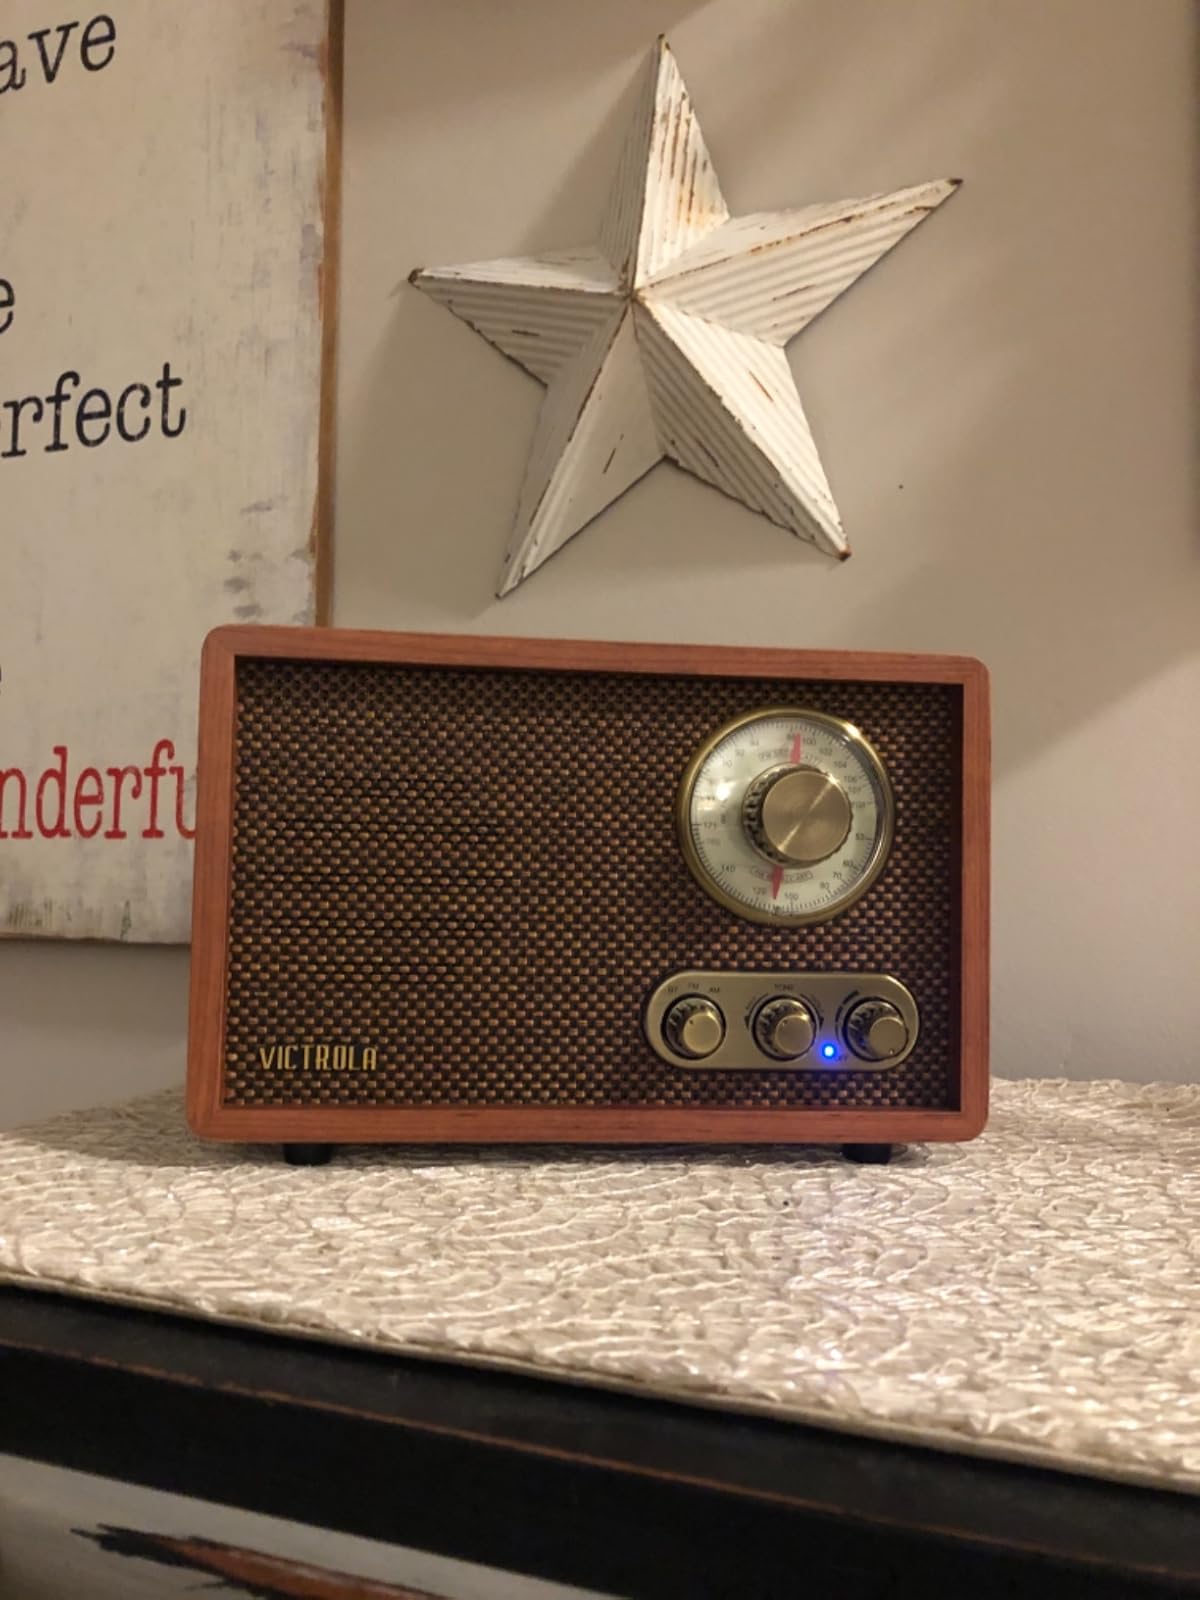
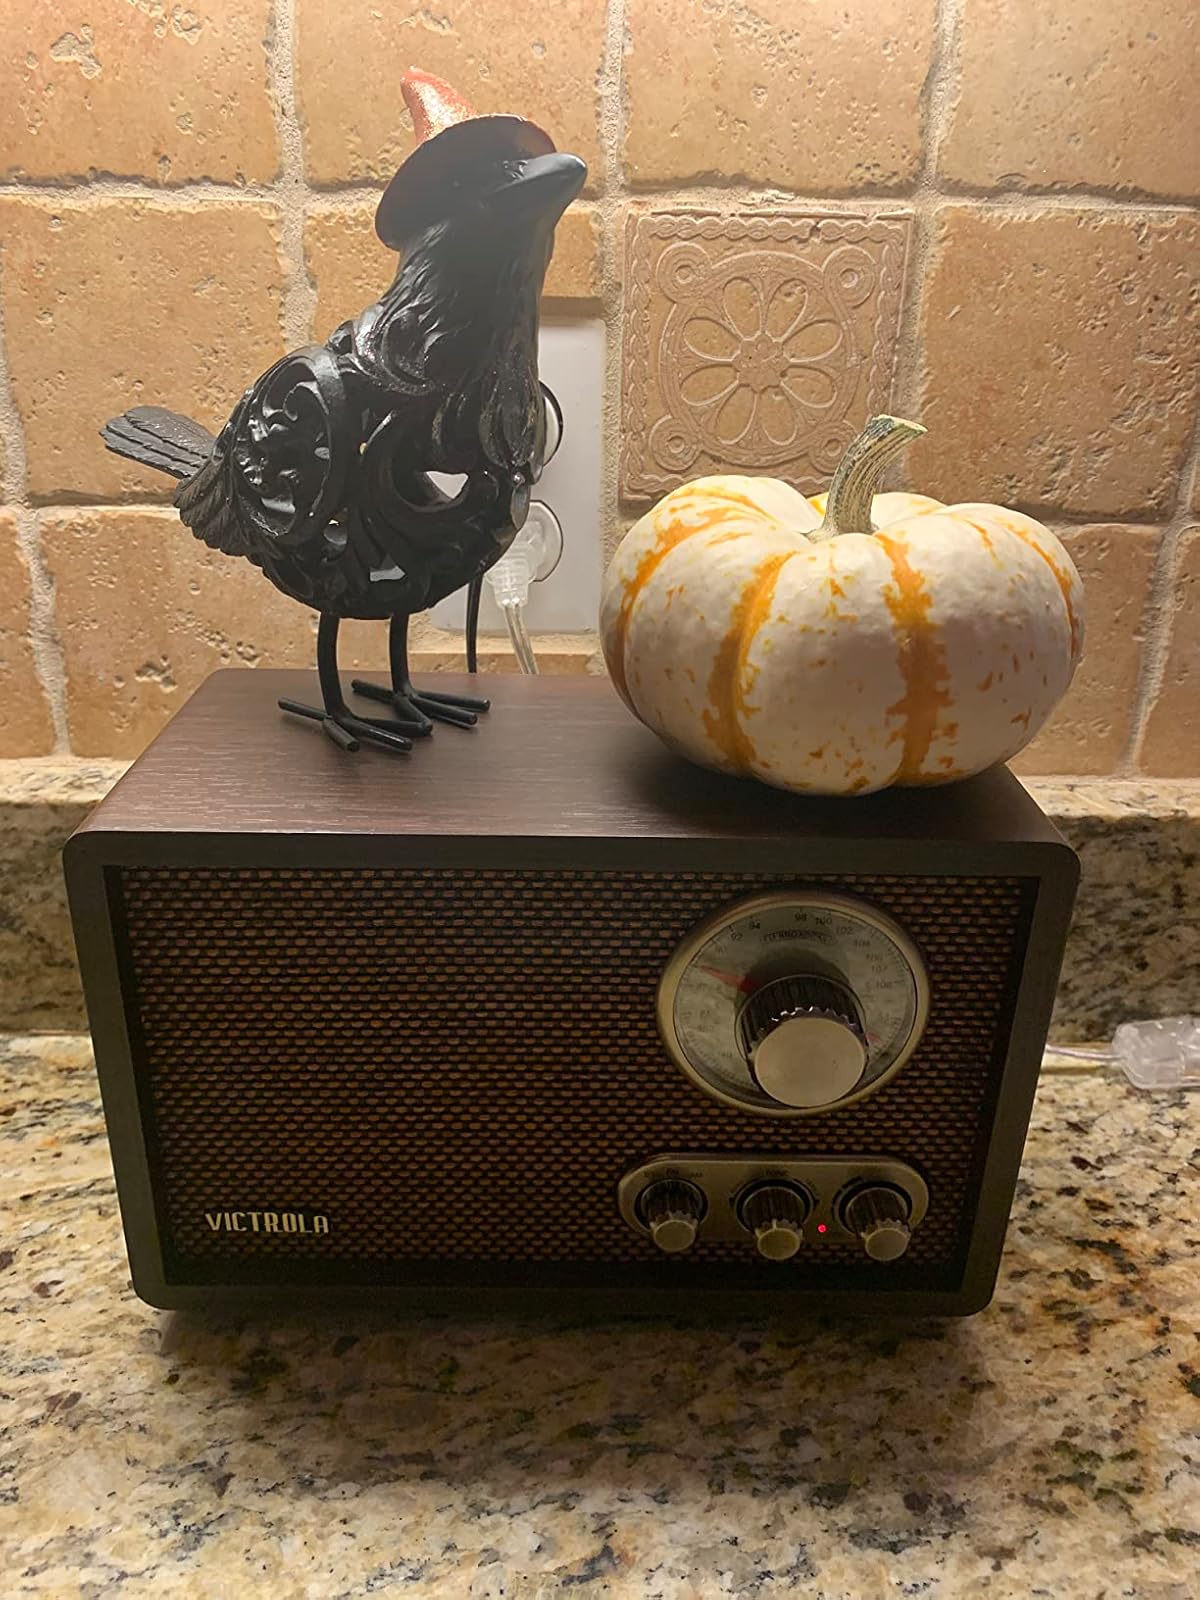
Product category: radio
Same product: no